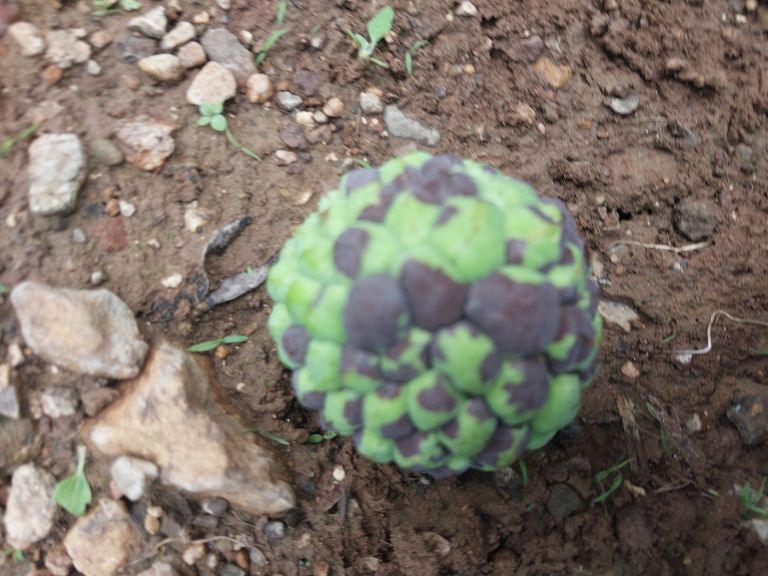
Disease label: Diplodia Rot